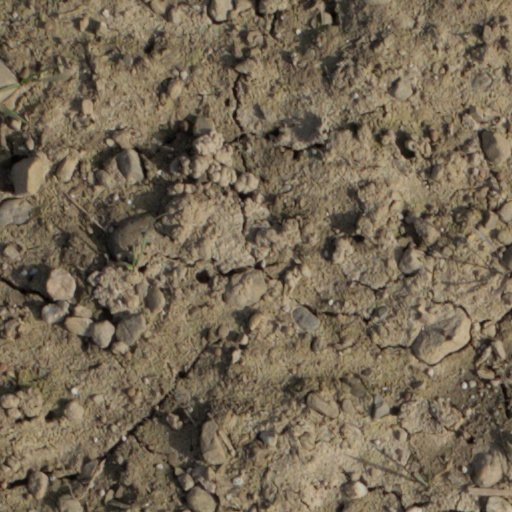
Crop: wheat